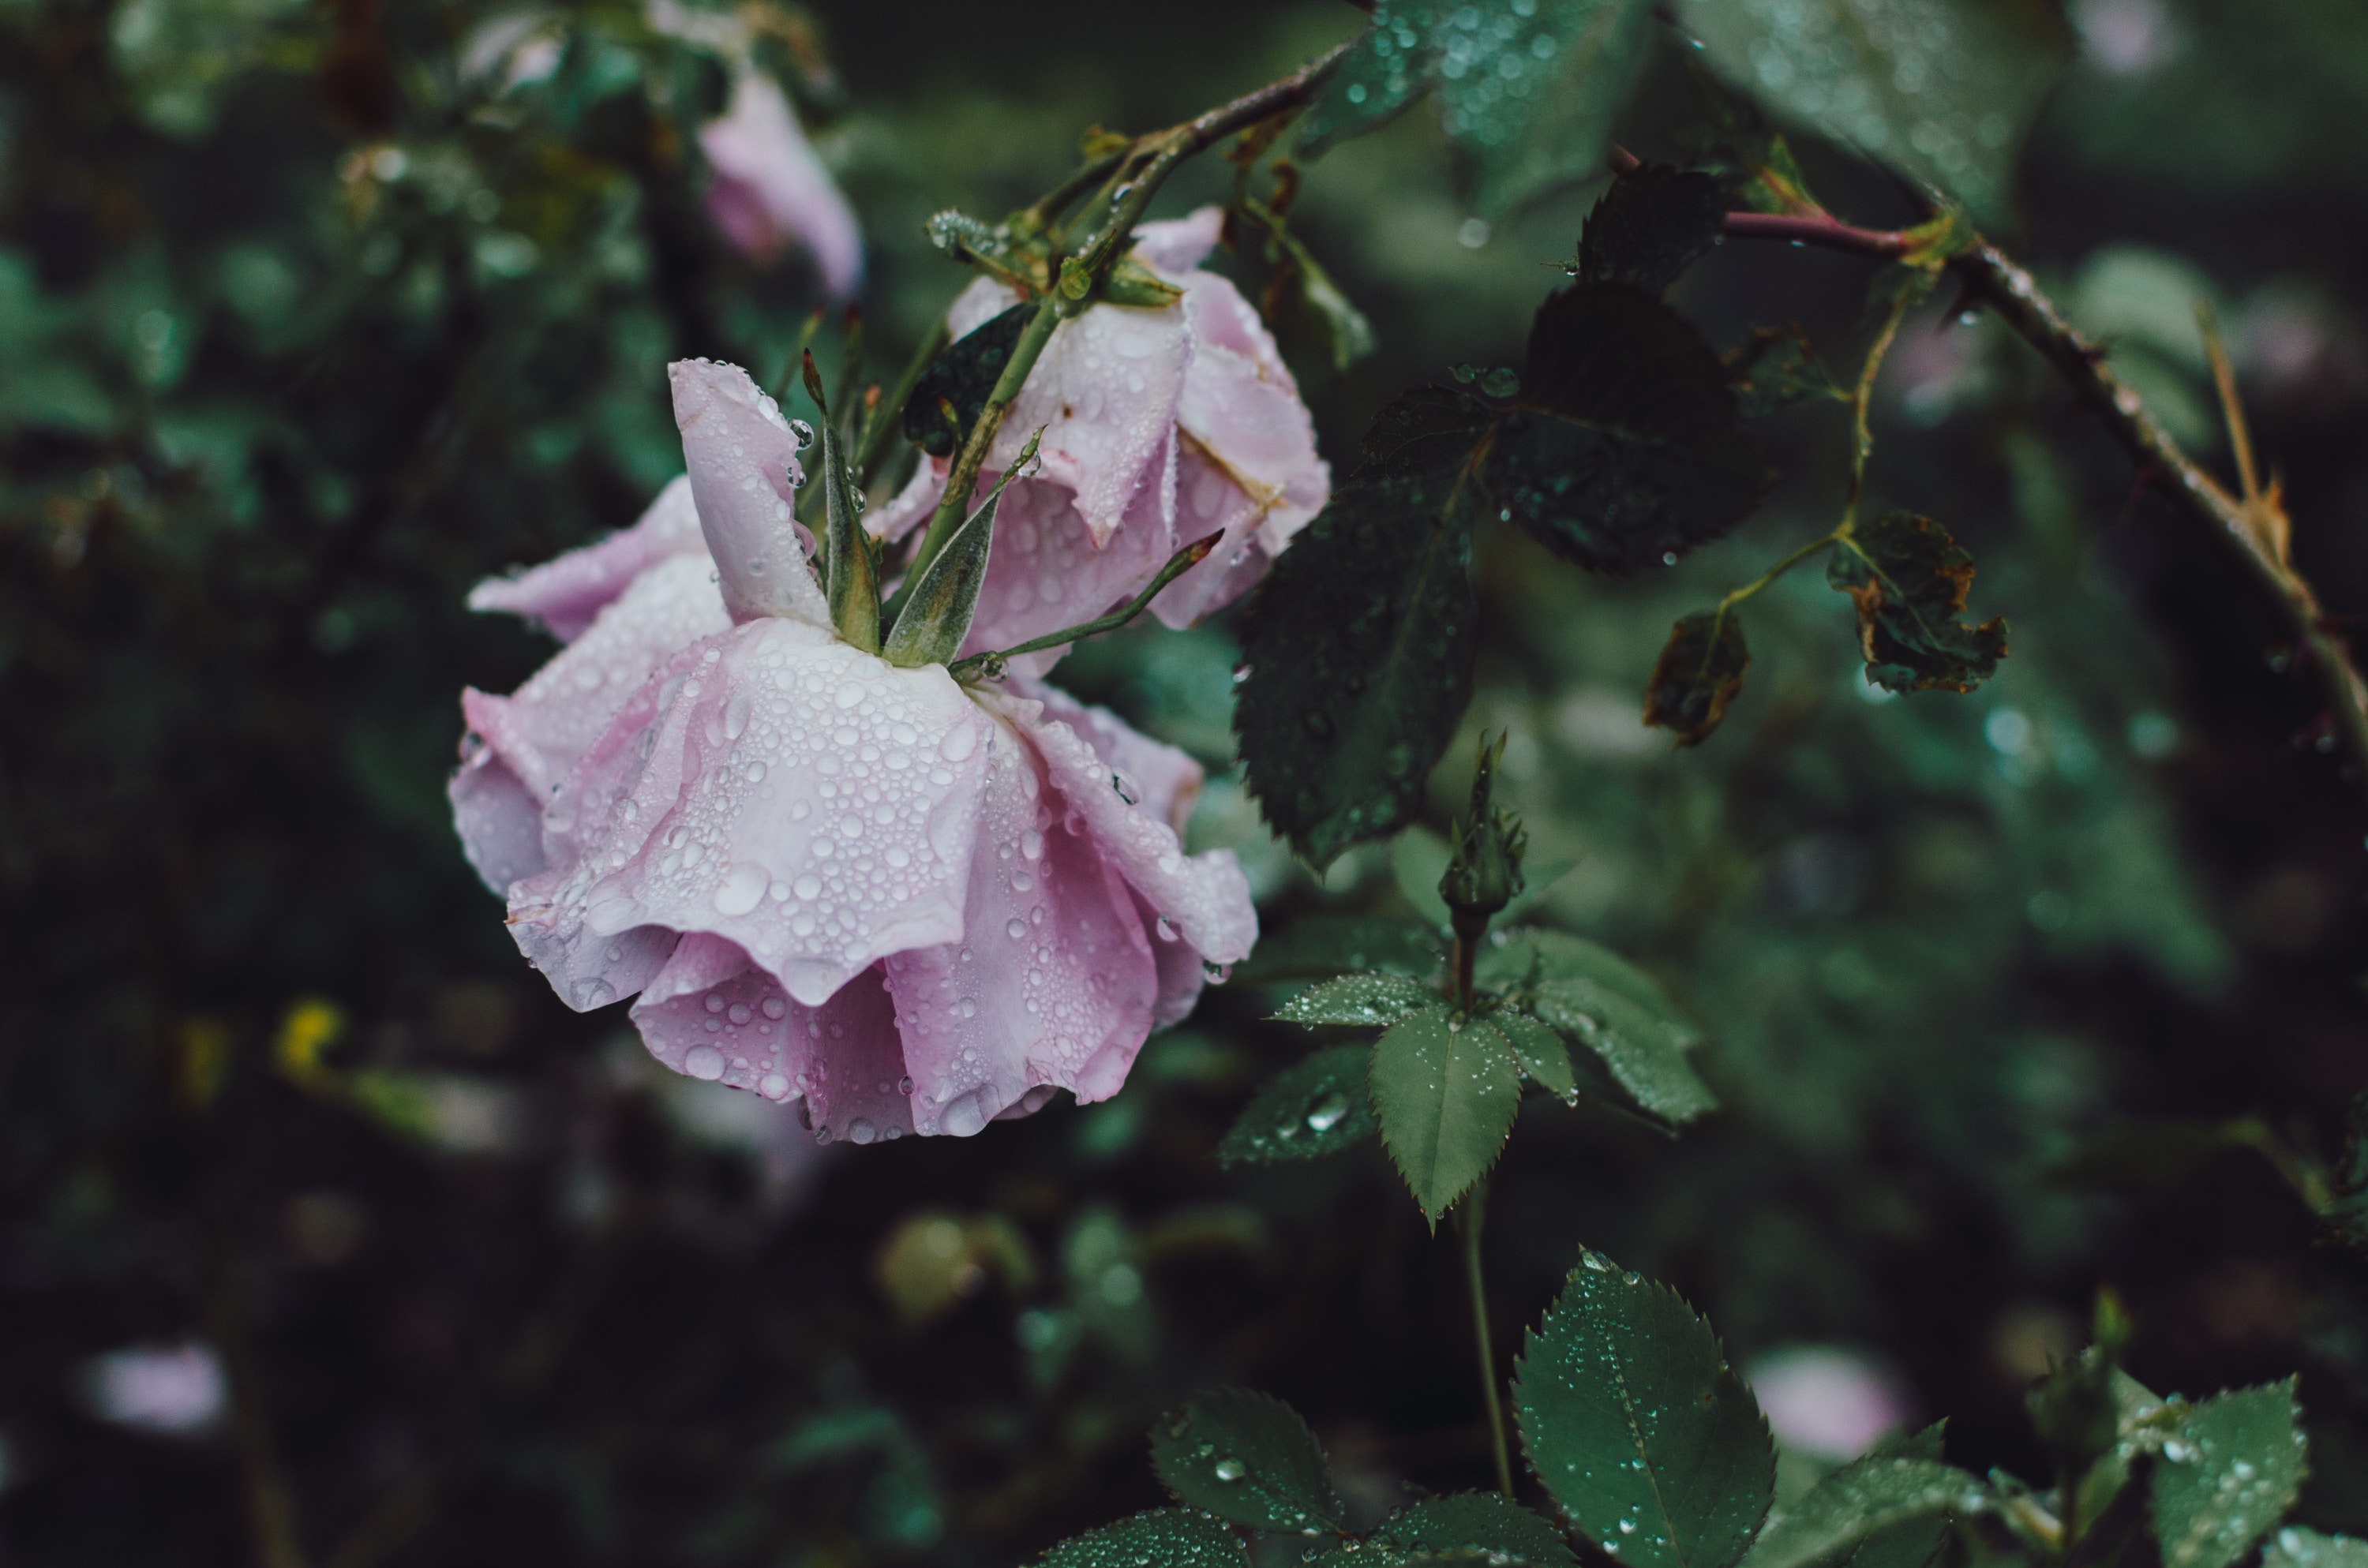
blossom, plant, leaf, flower, petal, spring, pink, flora, wildflower, flowering plant, rose family, herbaceous plant, bellflower family, subshrub, annual plant, plant stem, rosa centifolia